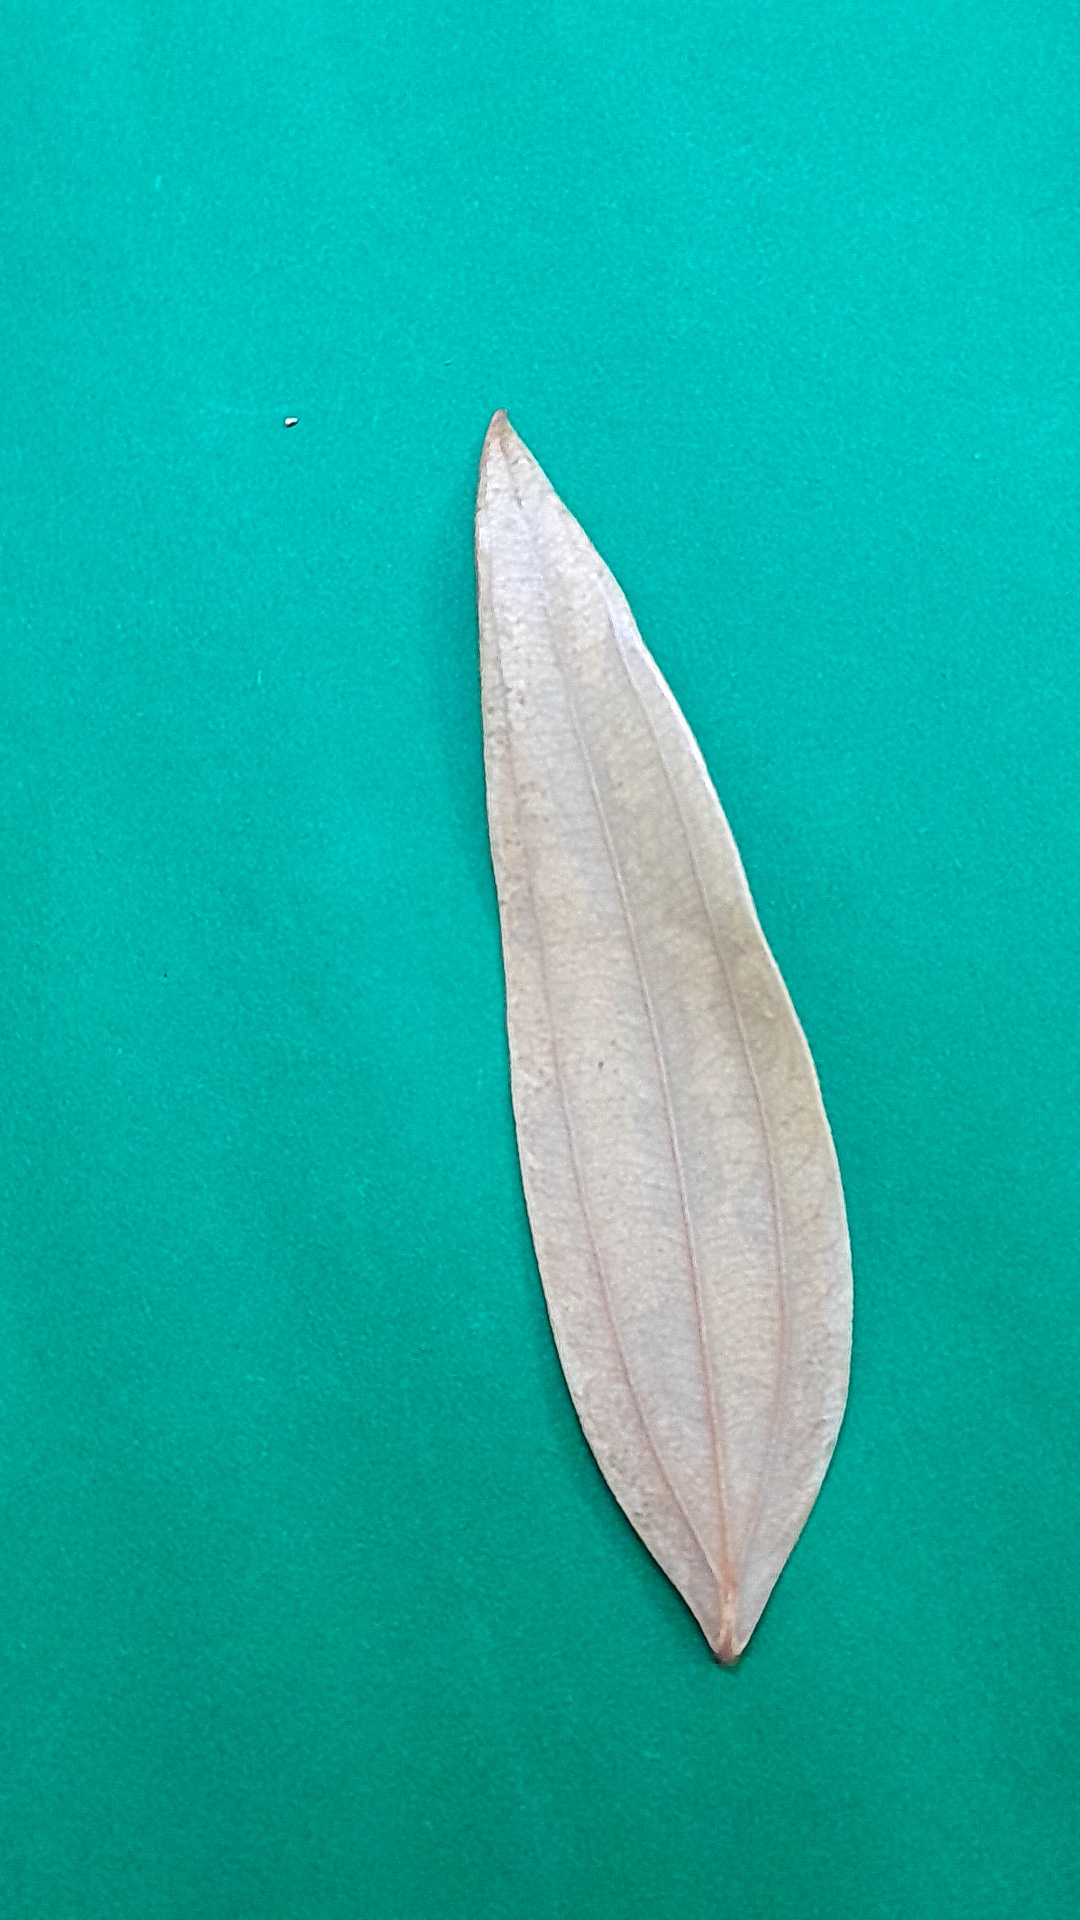
Label: Dry Leaf